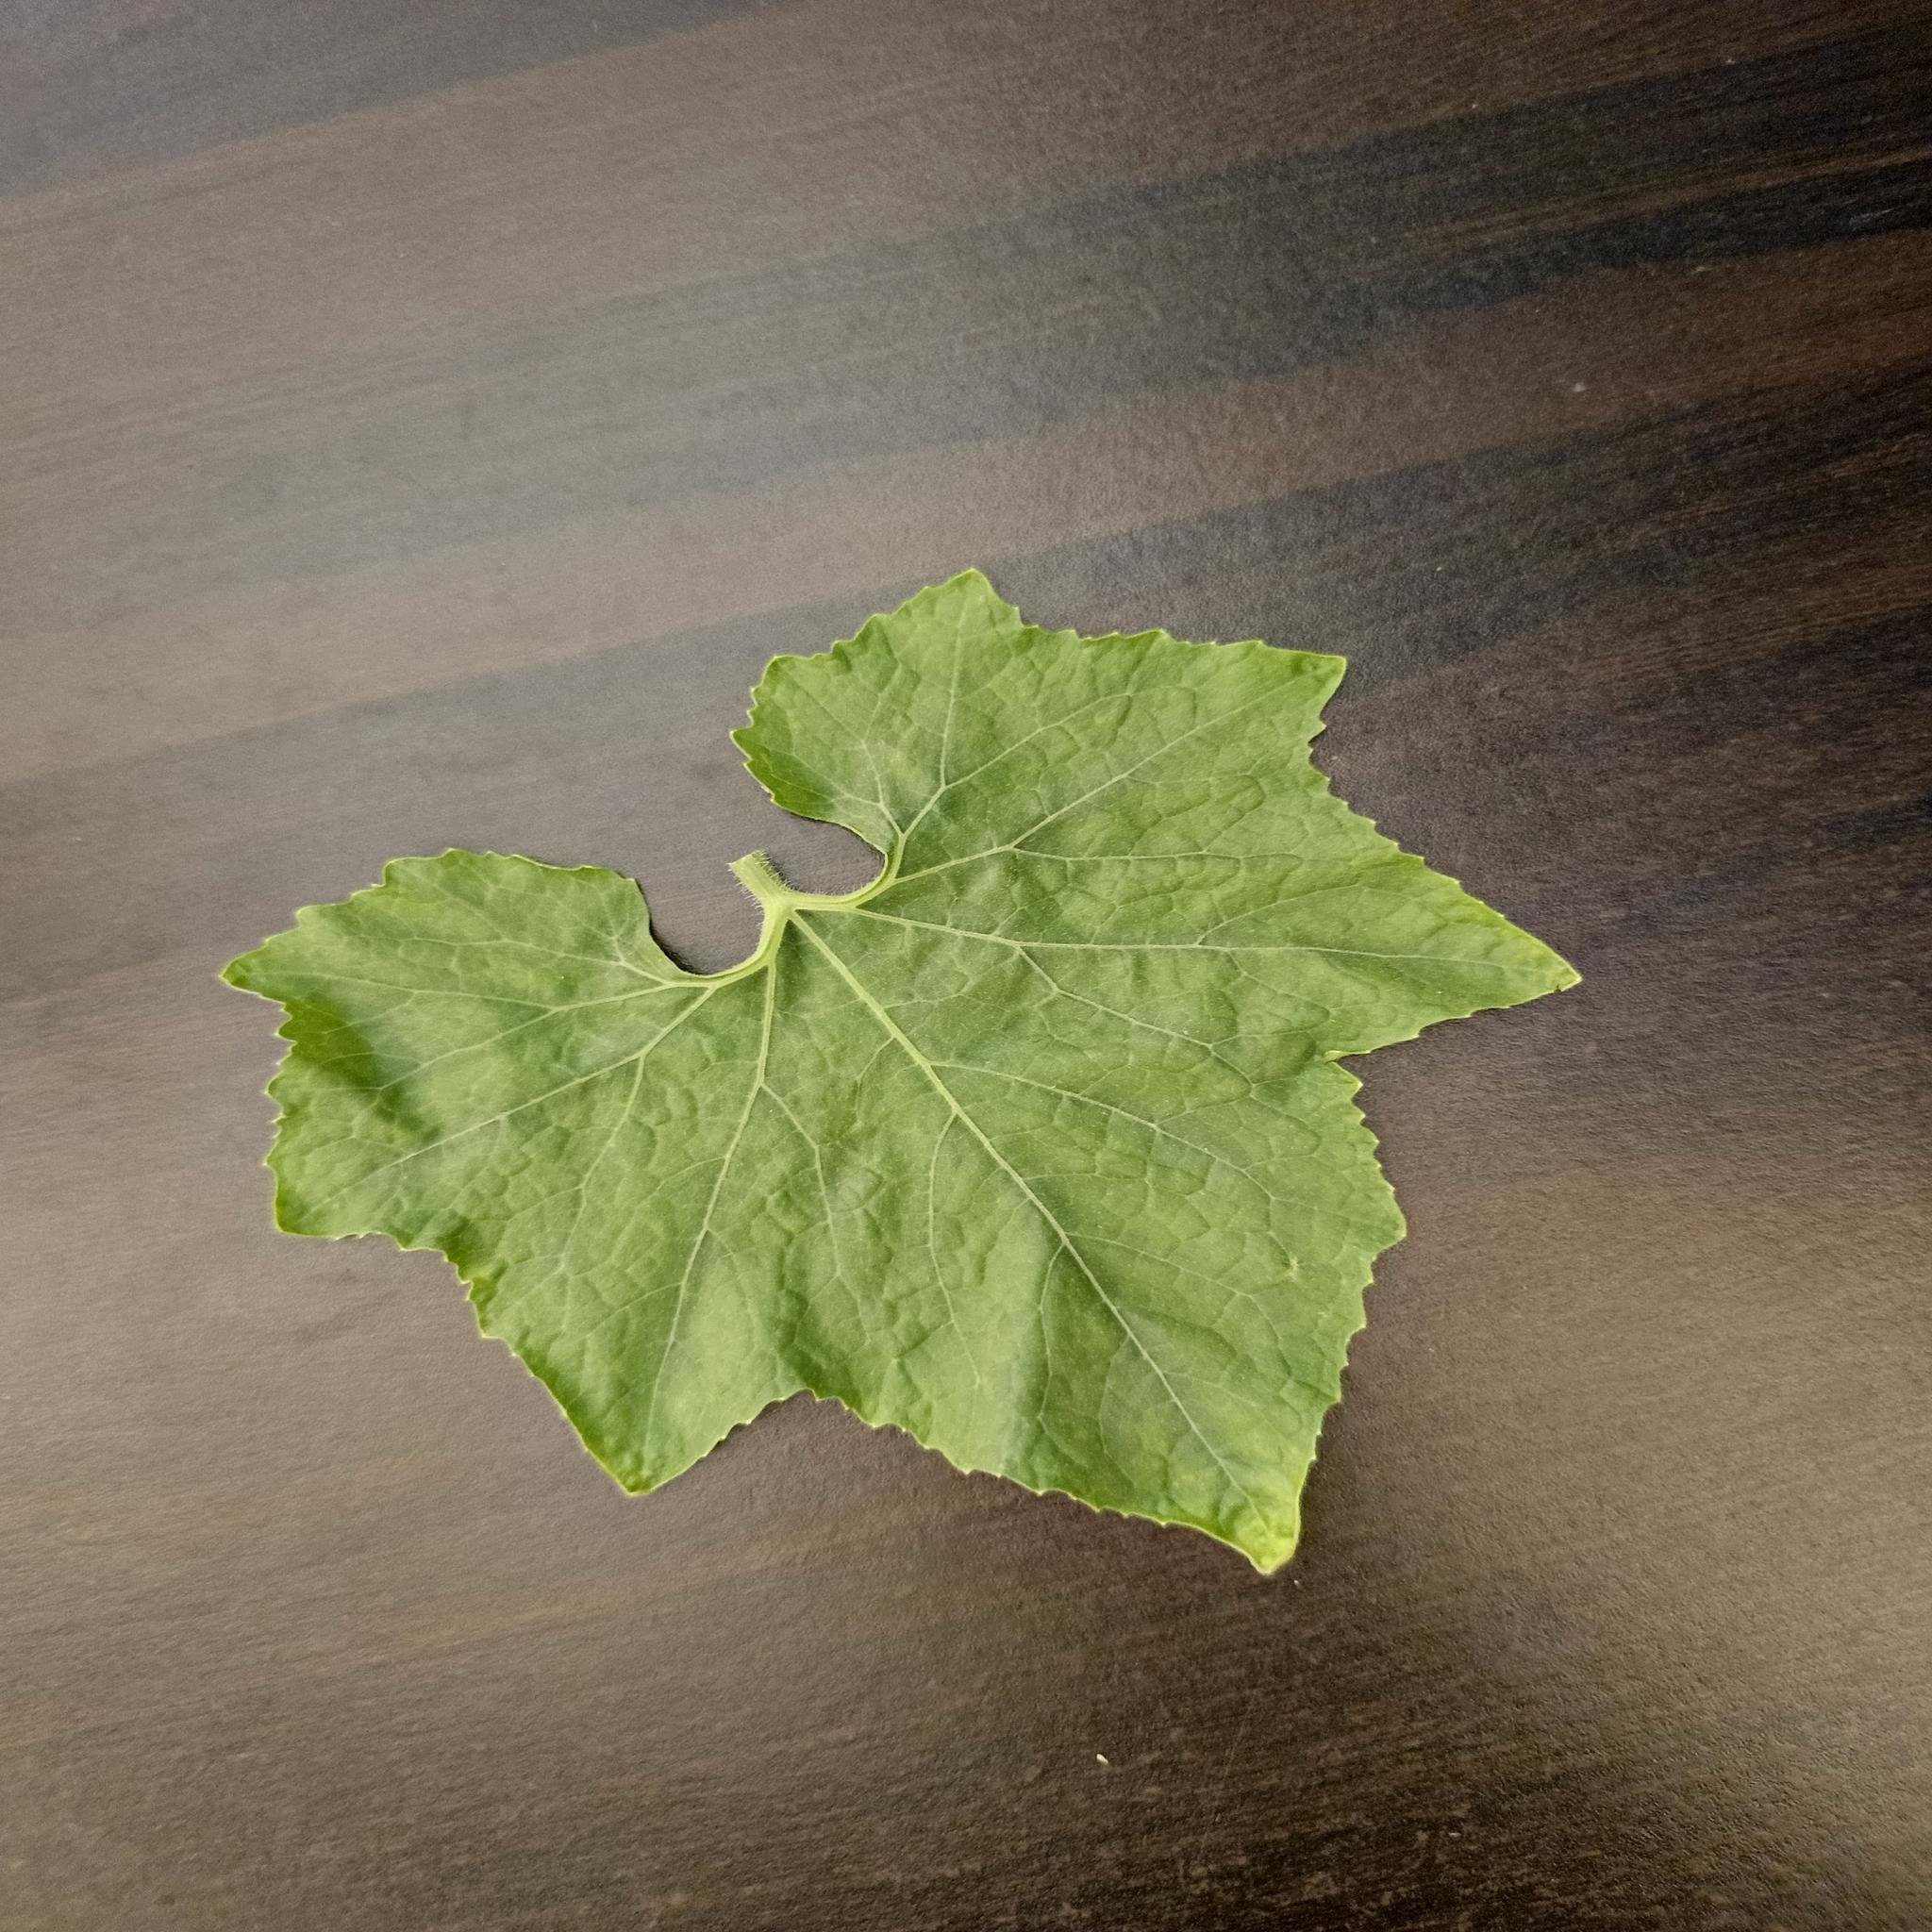
Label: Healthy